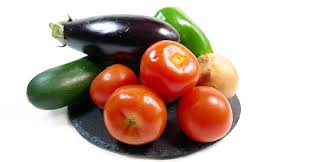
Waste category: biological